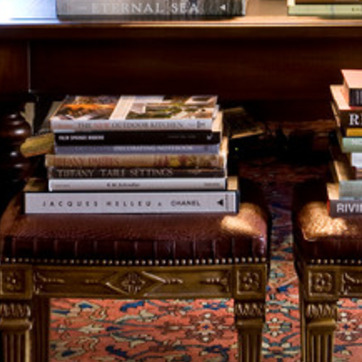
Material: paper